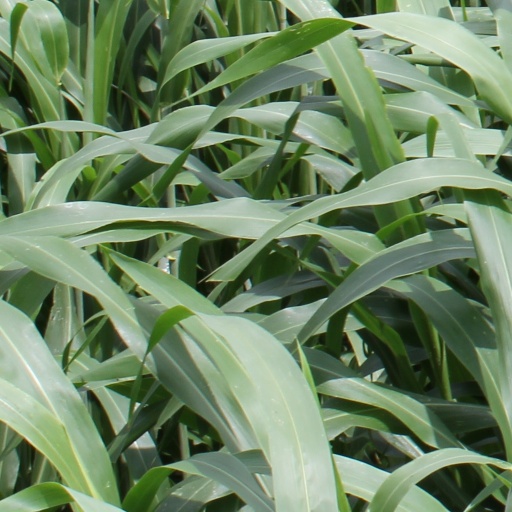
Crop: sorghum